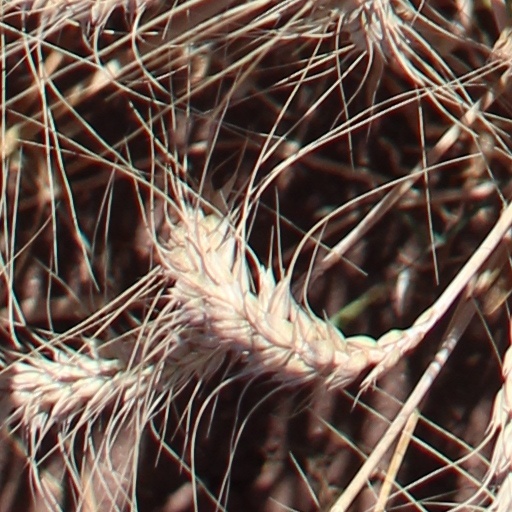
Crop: wheat